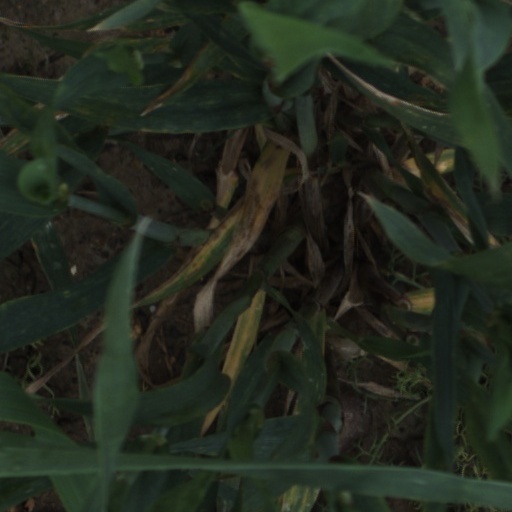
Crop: wheat